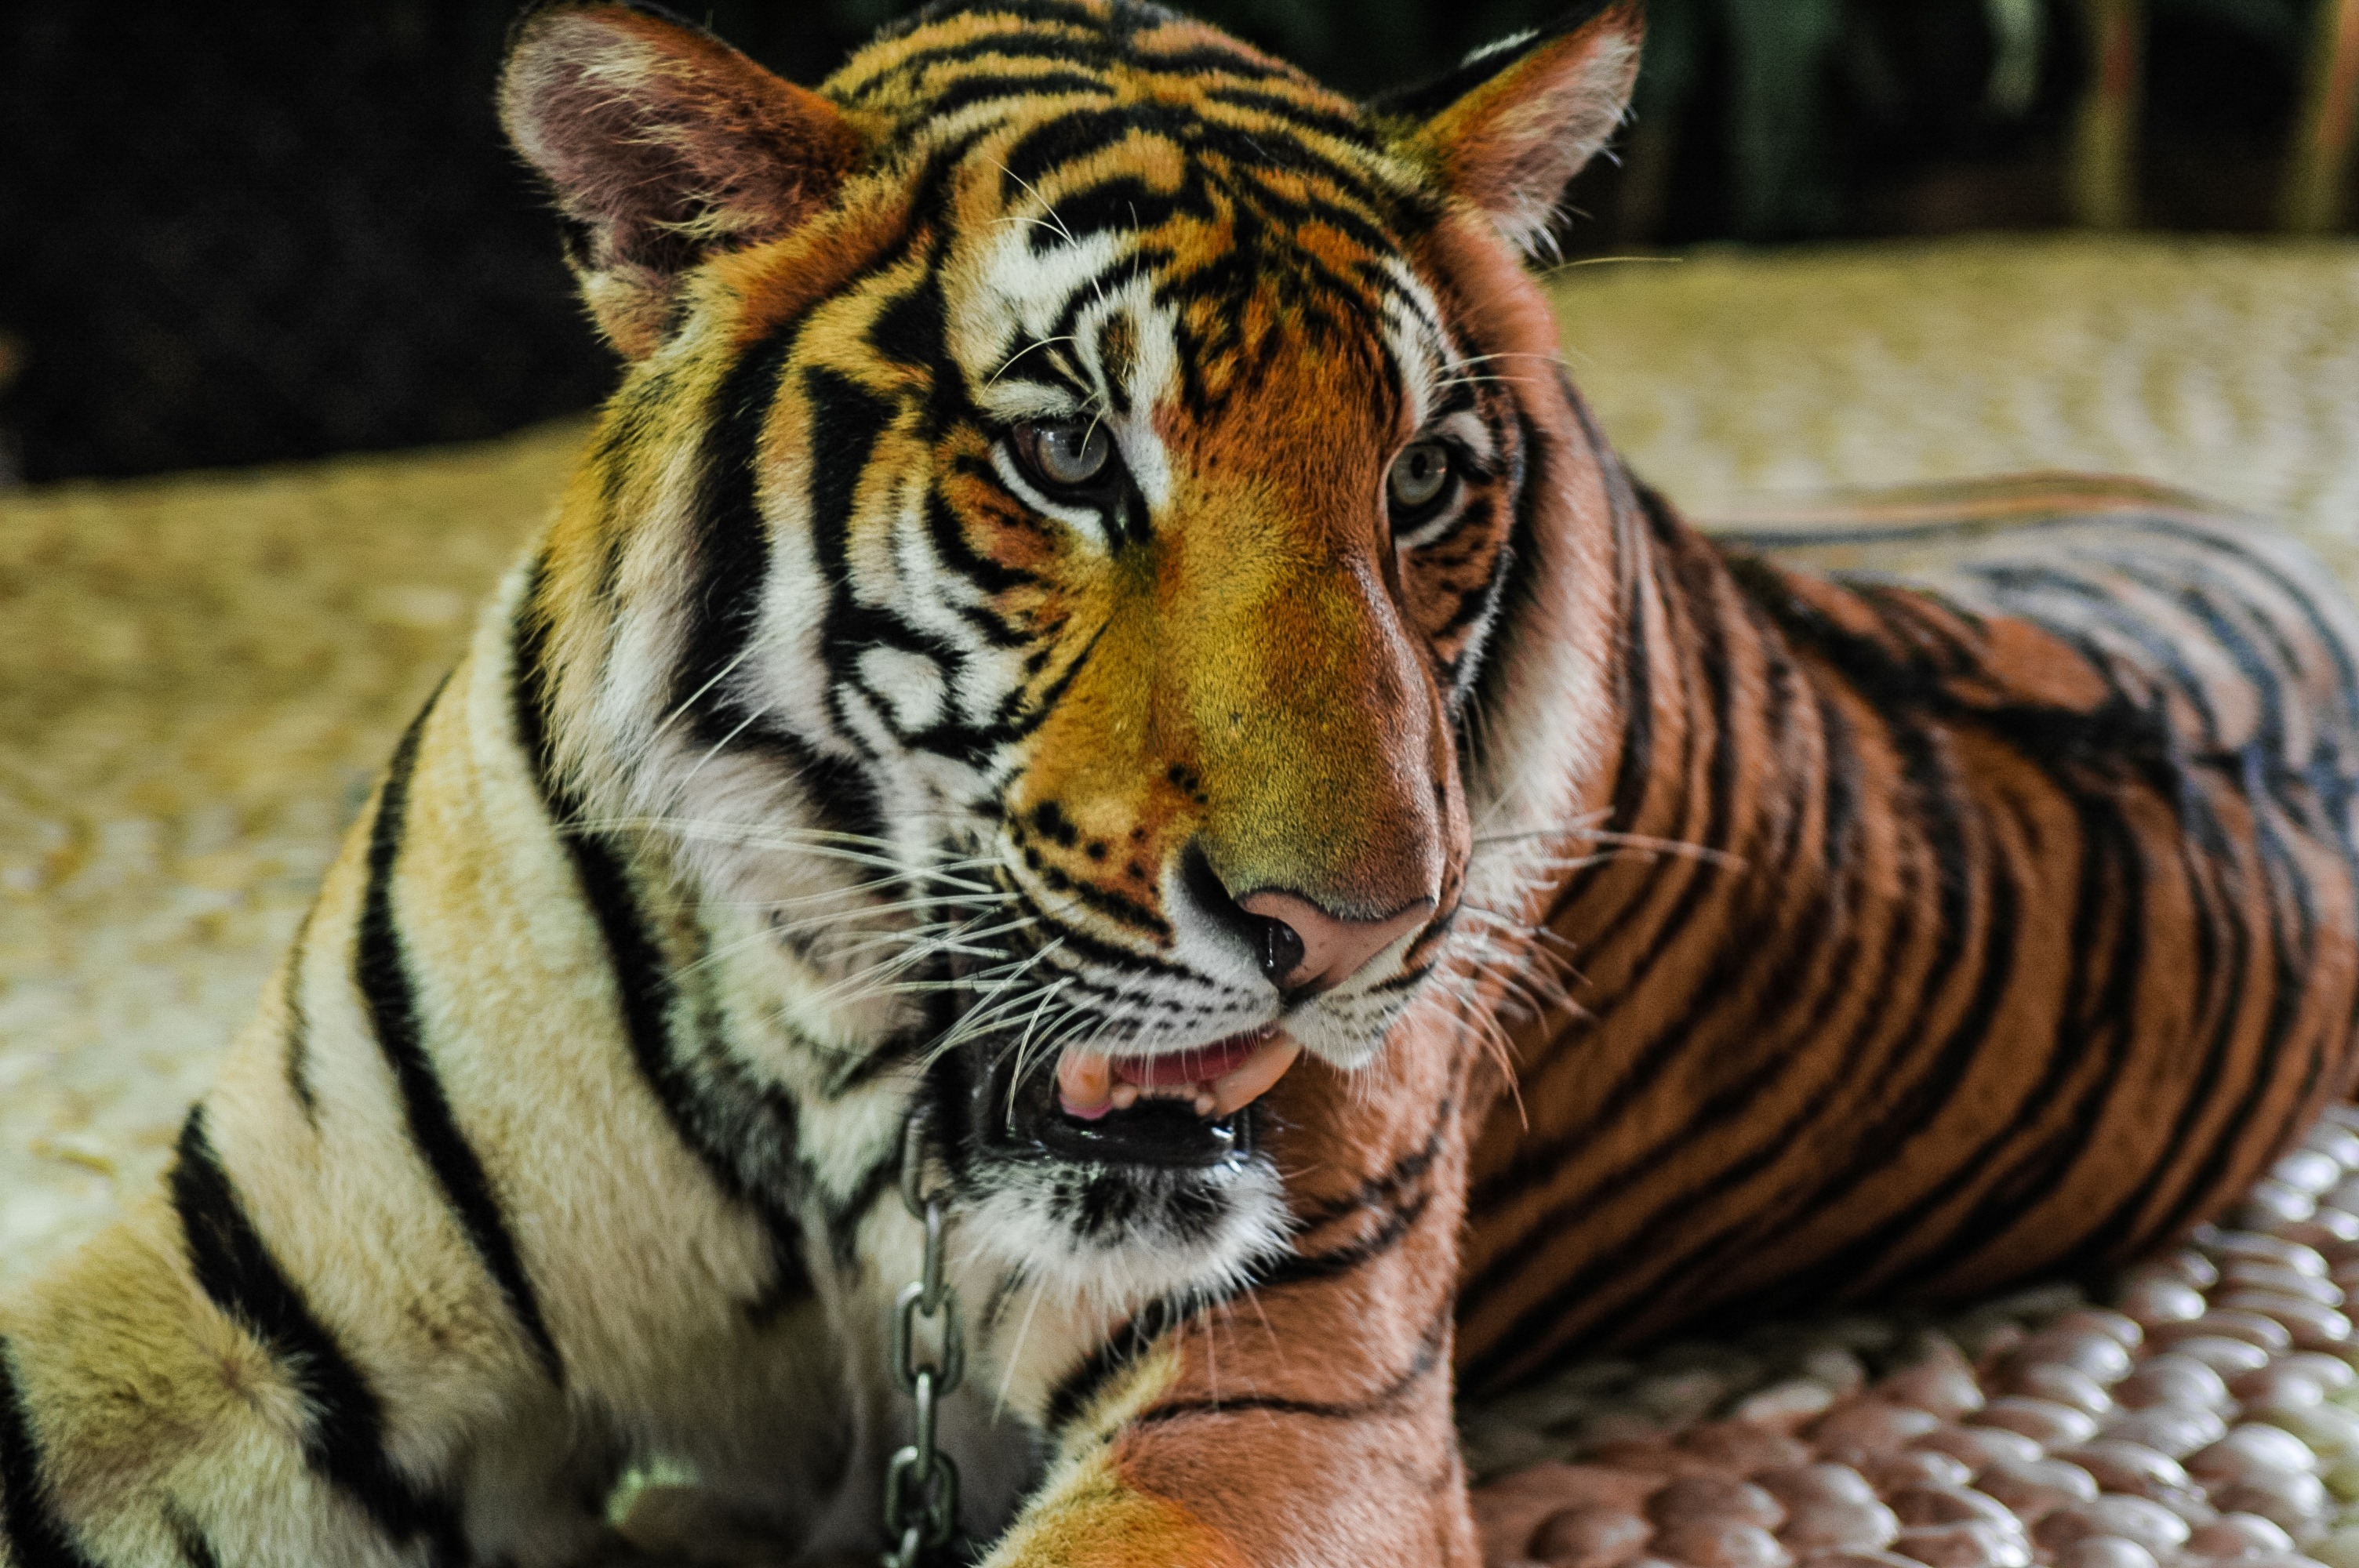
wildlife, zoo, portrait, cat, mammal, fauna, close up, whiskers, tiger, vertebrate, big cats, cat like mammal